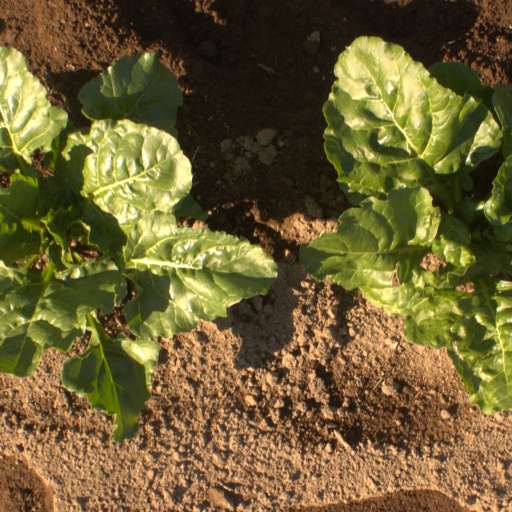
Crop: sugar beet